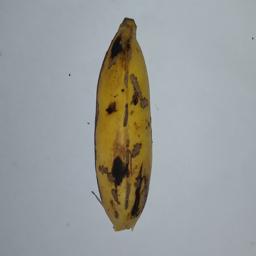
Banana variety: Champa Kola